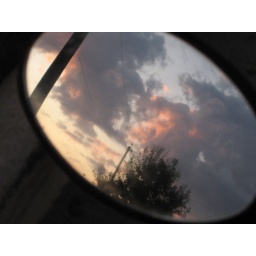
View in my bike mirror on my way home